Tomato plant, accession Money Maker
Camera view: tilt-top (135 deg); turntable rotation: 330 degrees
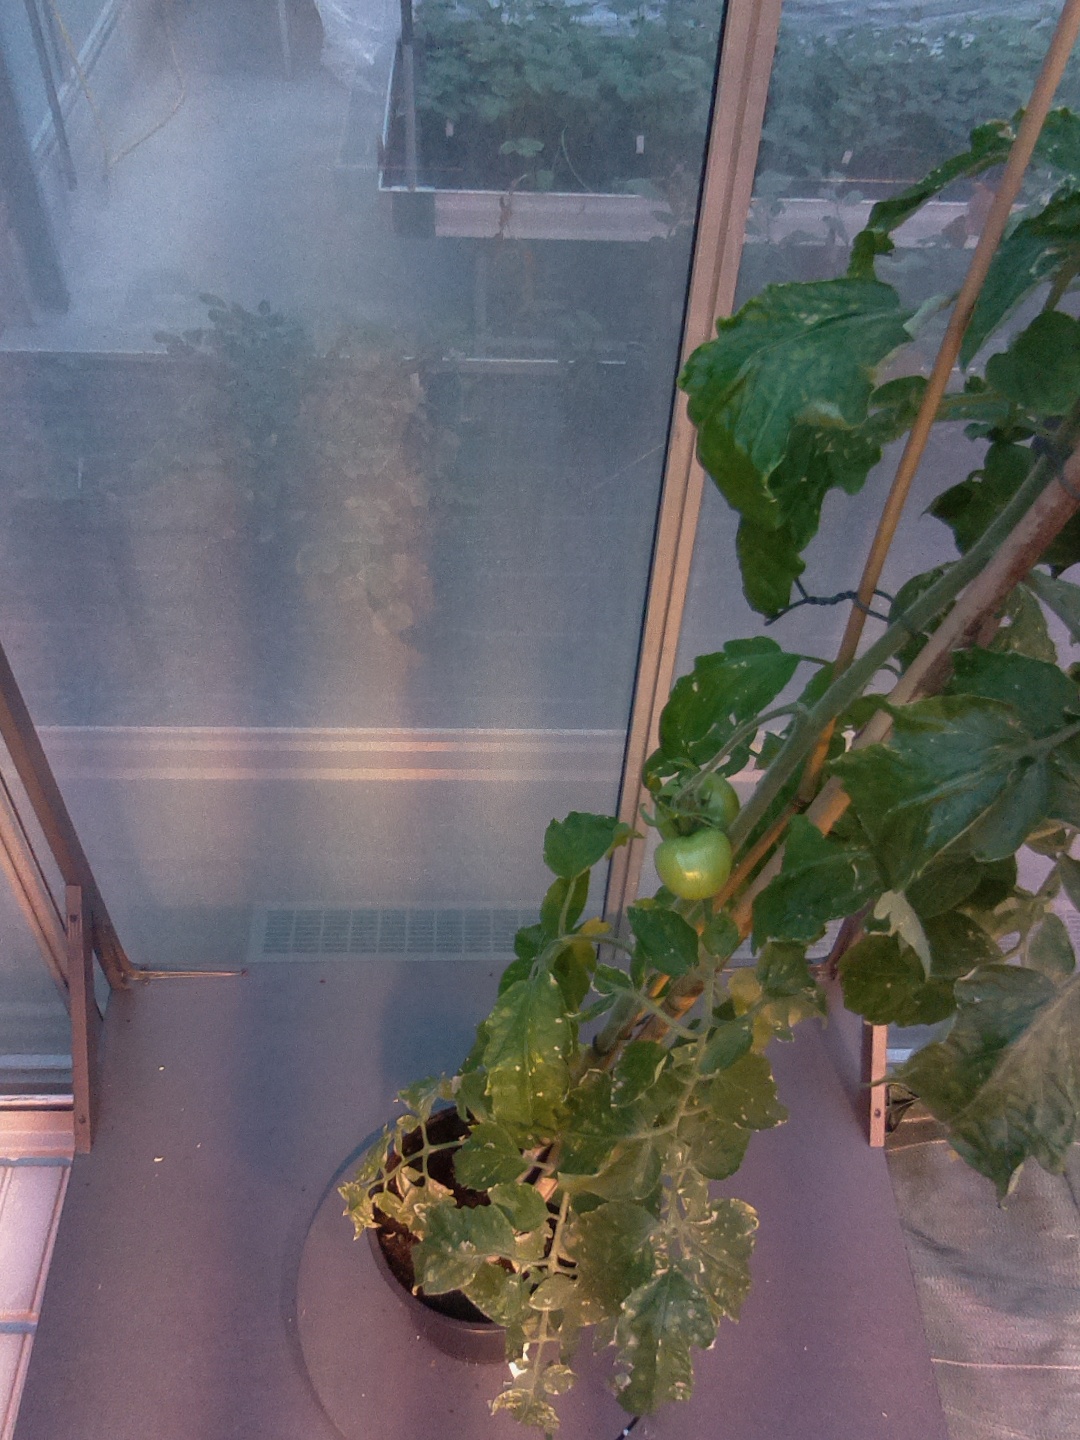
BBCH growth stage 76: 60%-70% of final fruit size